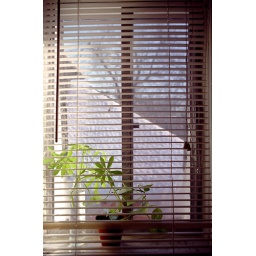
plants in king ave window snow 1